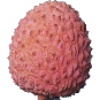
Label: lychee